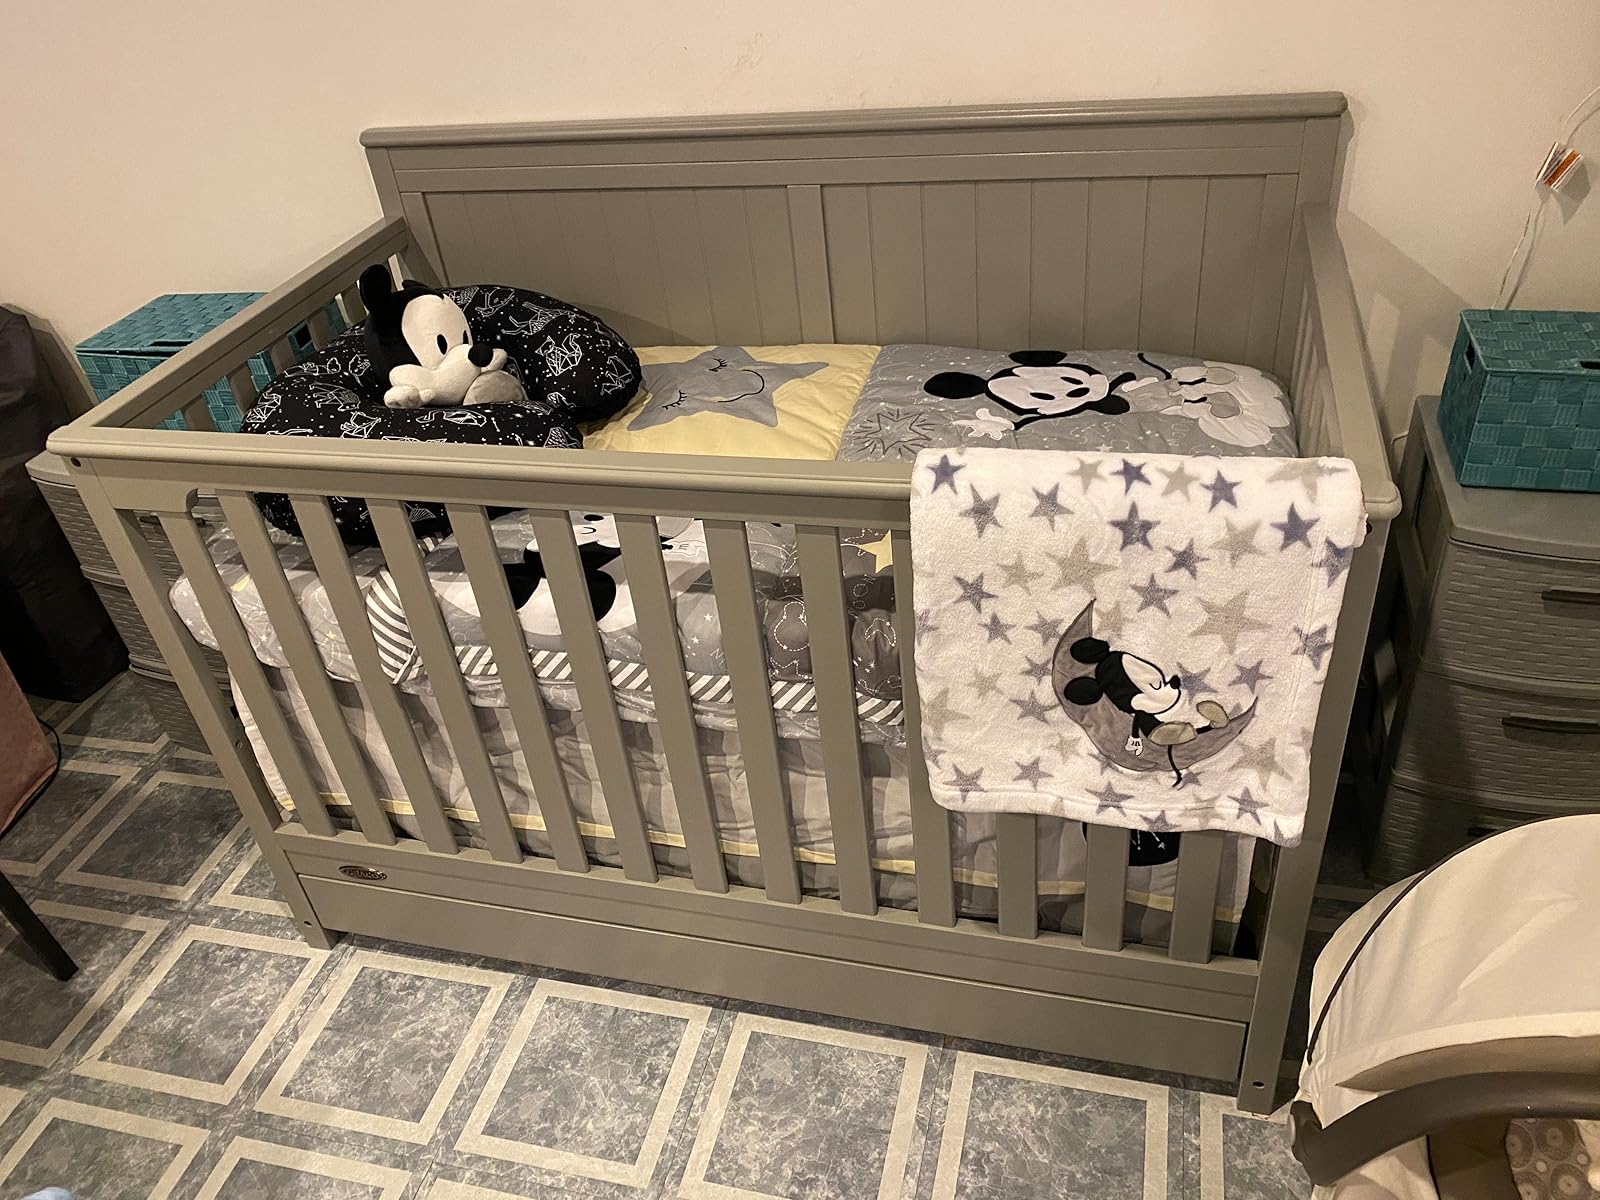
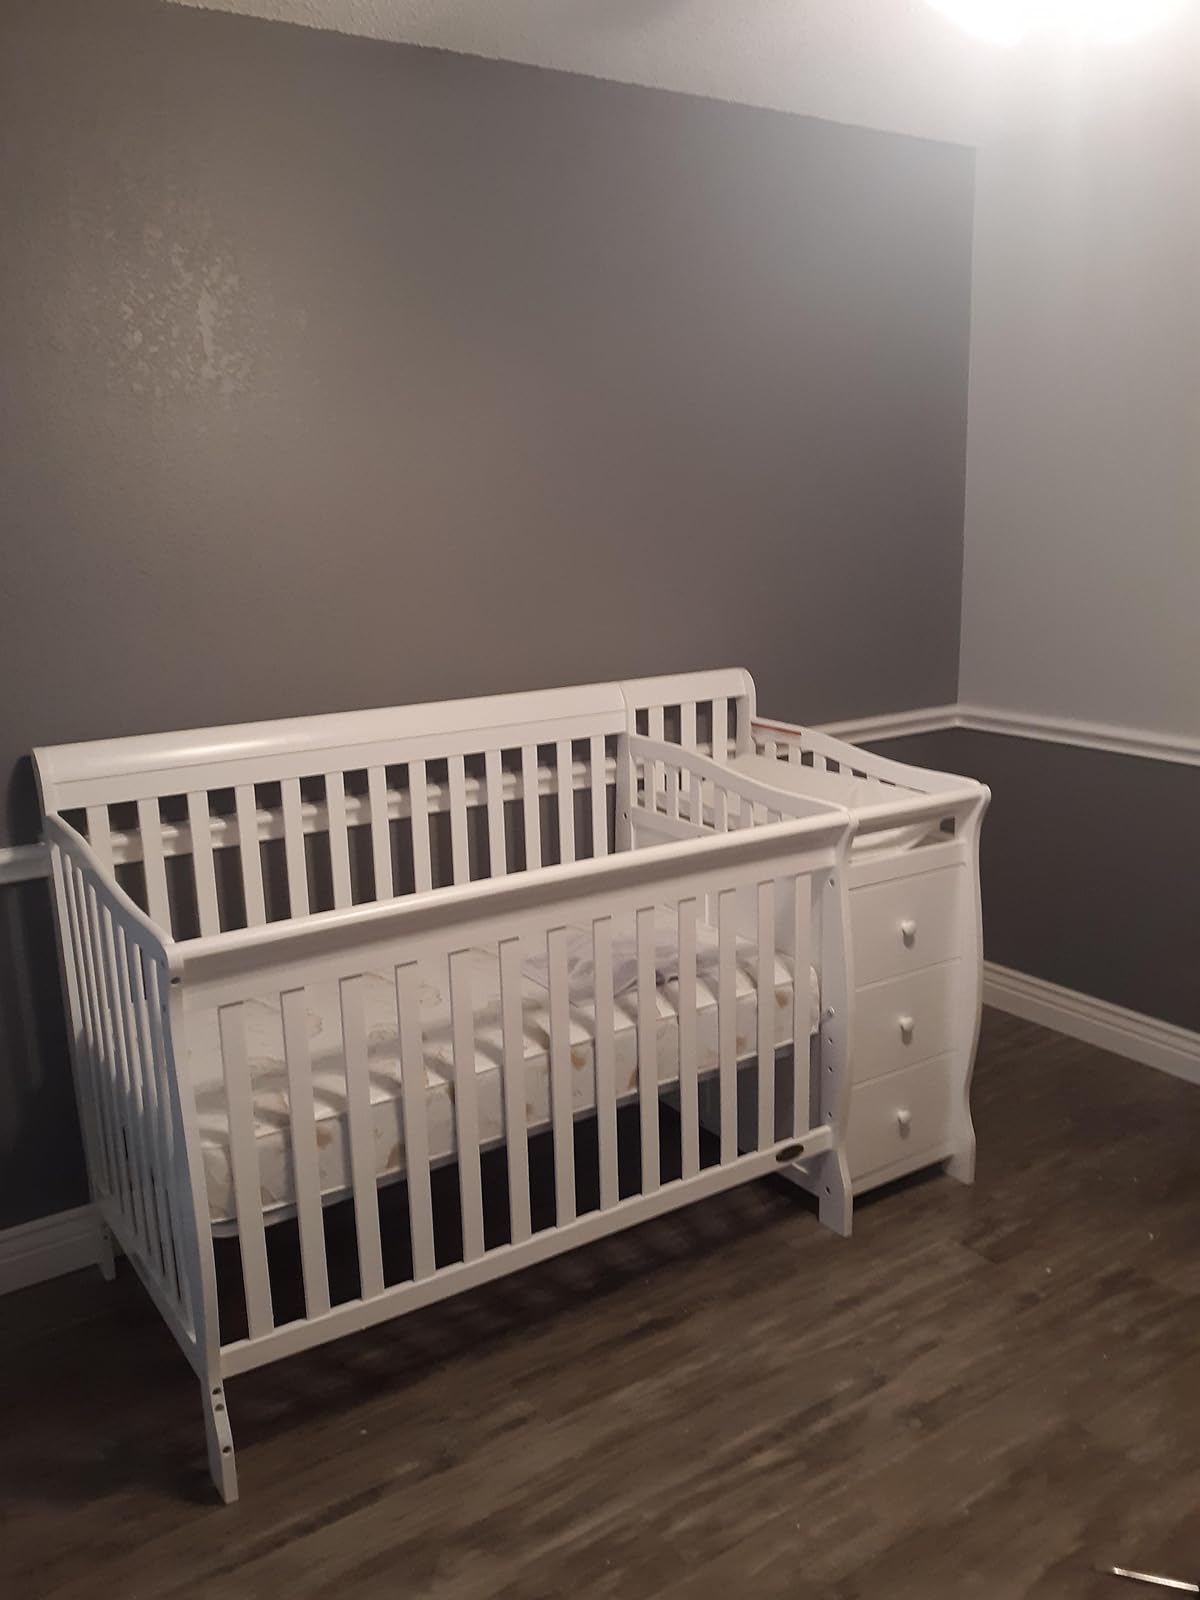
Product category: products_crib
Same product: no